Priya Sharma (author)

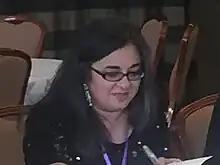
Priya Sharma signing books at author event

Priya Sharma (born 30 December 1971) is a British fantasy and horror short story writer and novelist.